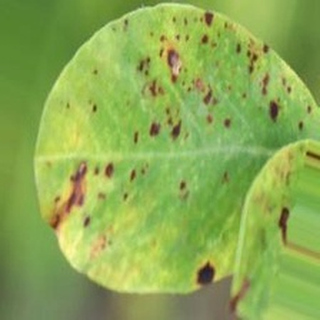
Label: groundnut_late_leaf_spot